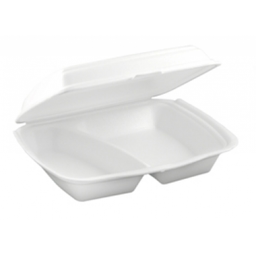
Label: paper